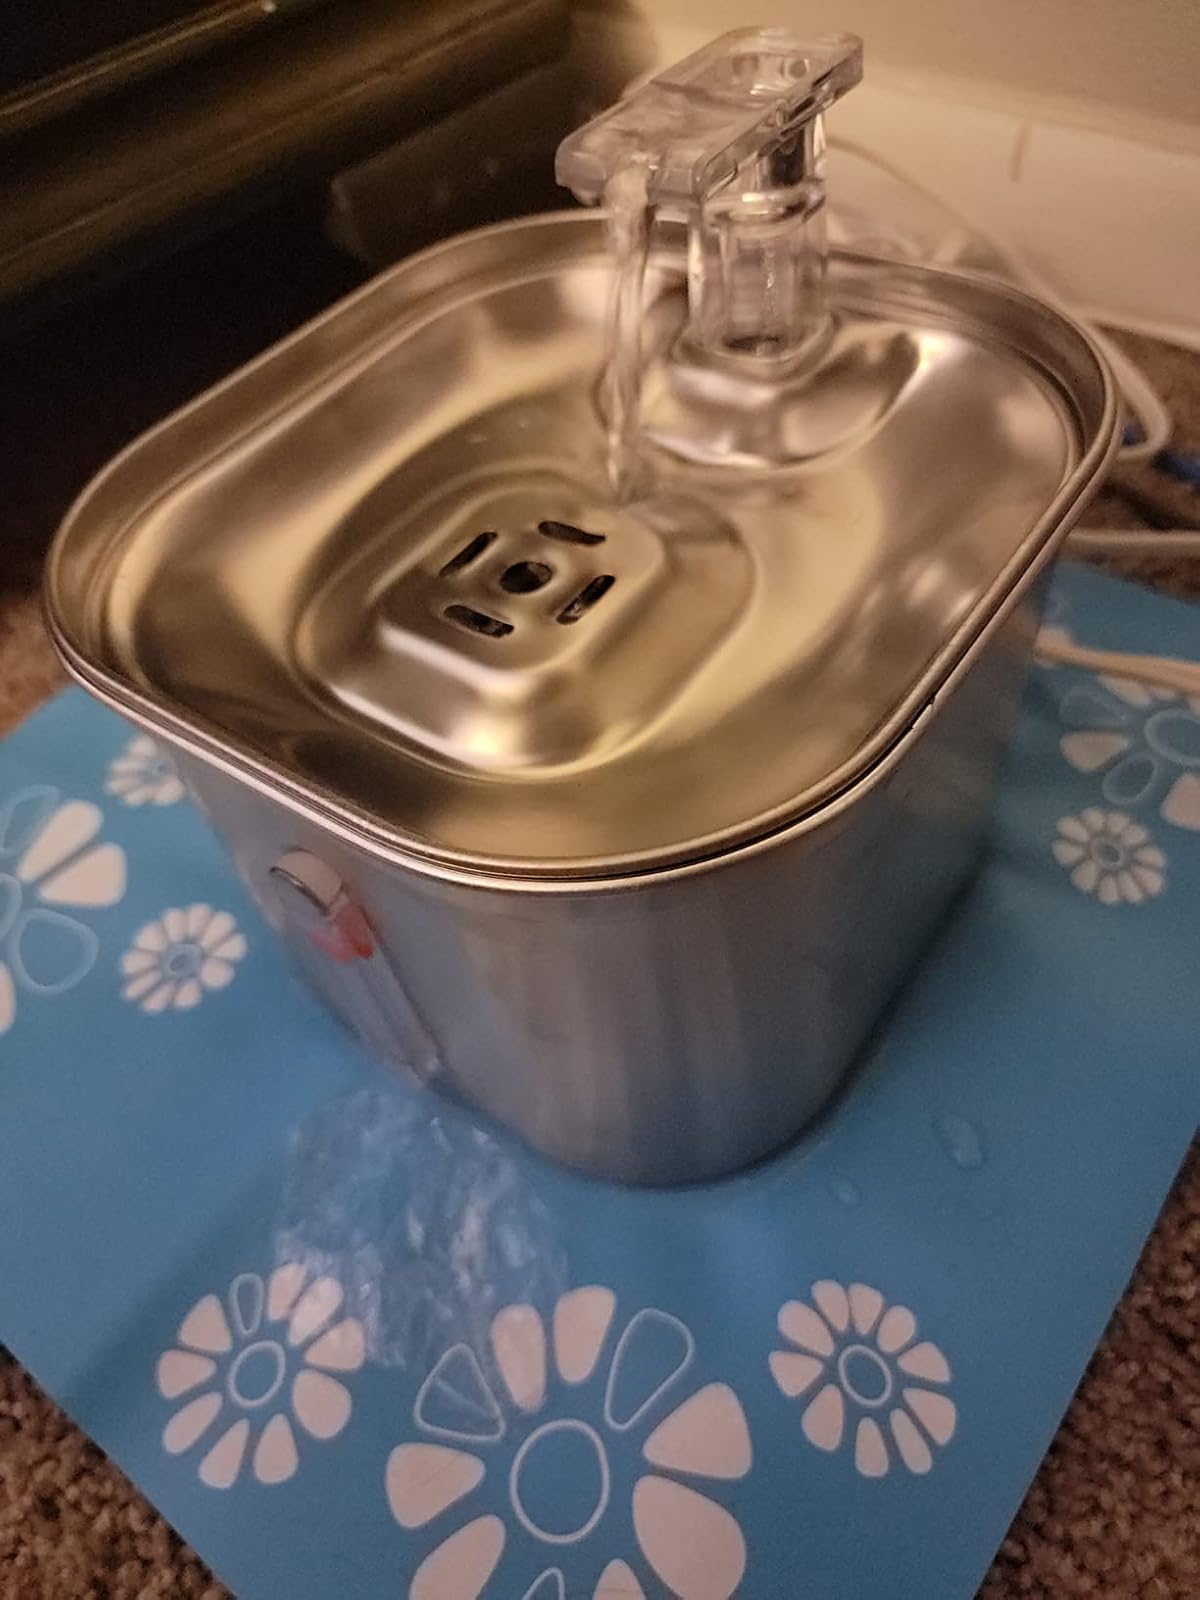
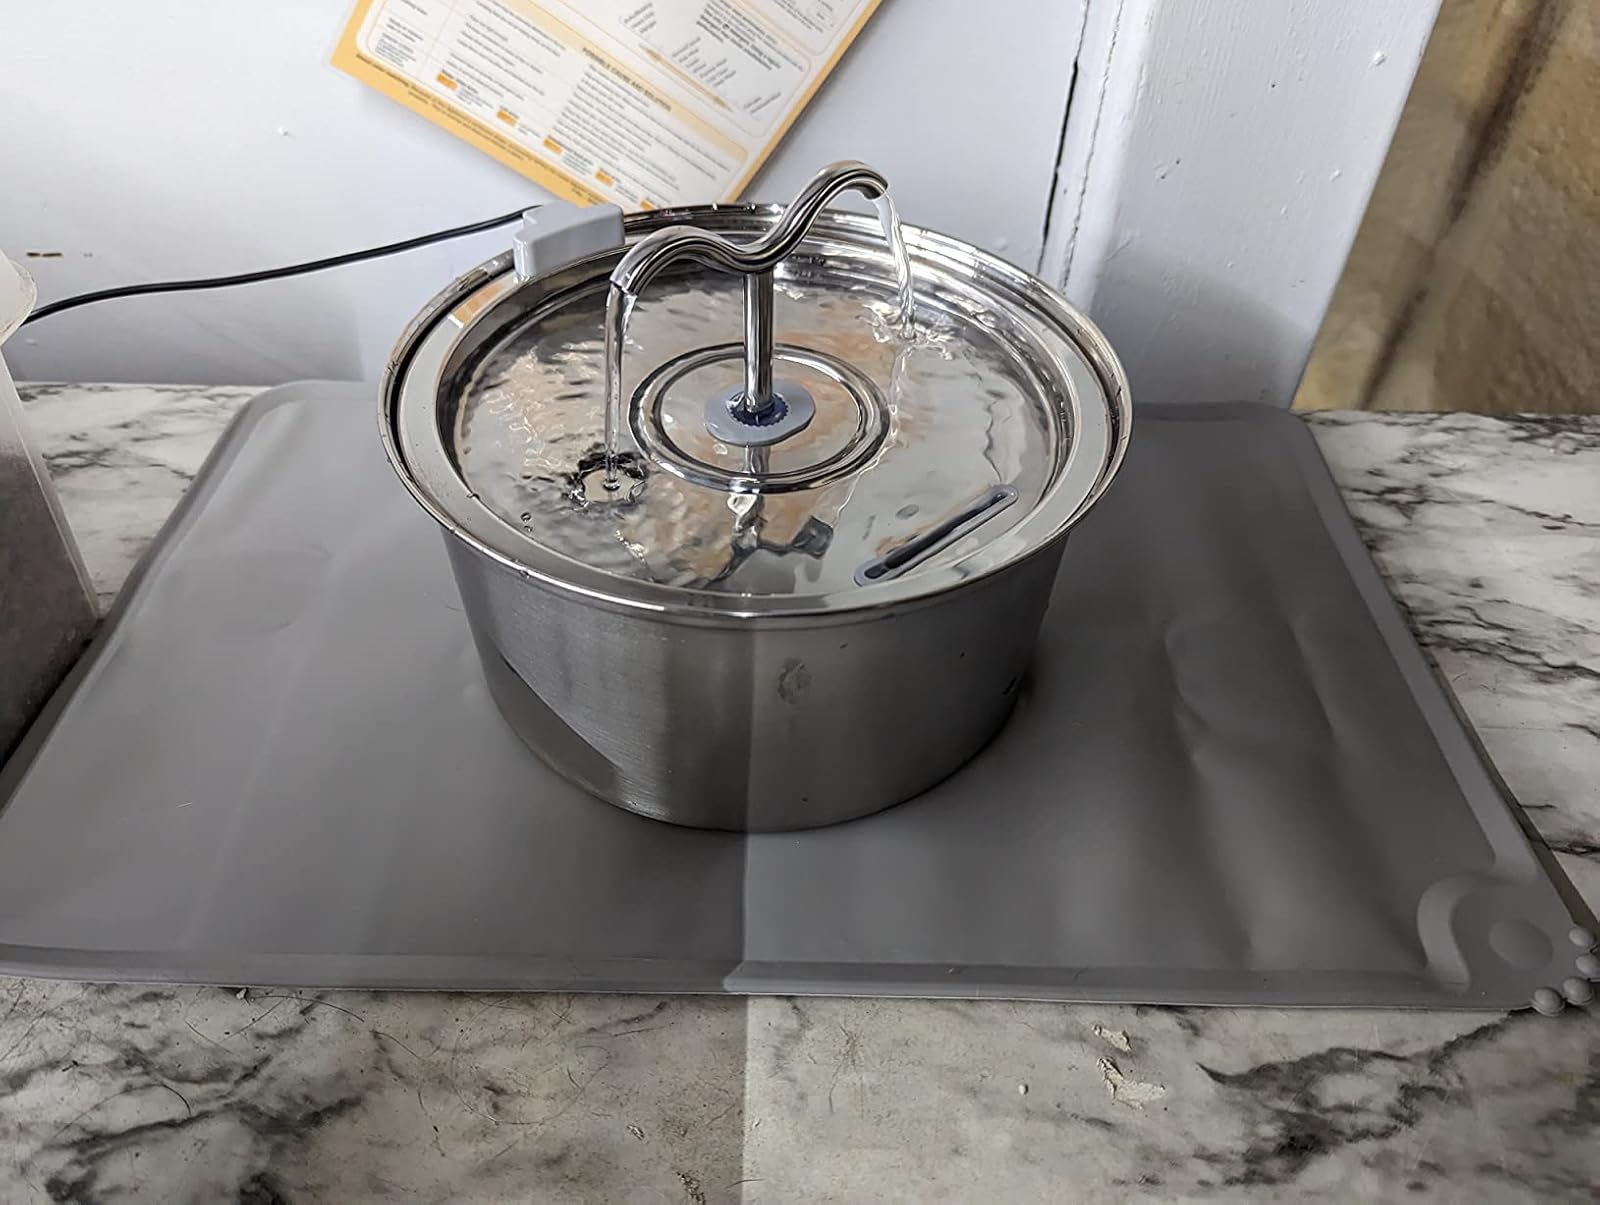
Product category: items_bowl
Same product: no